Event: Ecuador Earthquake
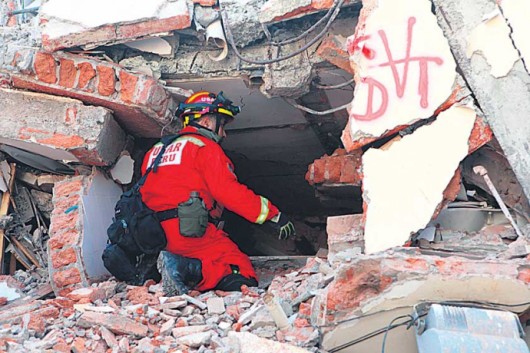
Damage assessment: damage